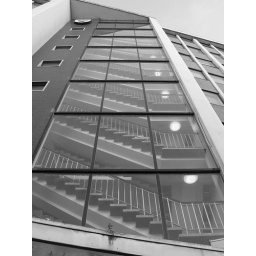
Another black and white day out in Plym.